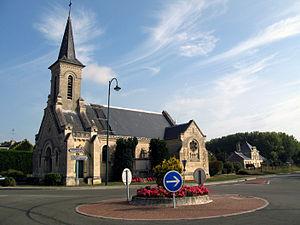
Vézaponin est une commune française située dans le département de l'Aisne, en région Hauts-de-France.